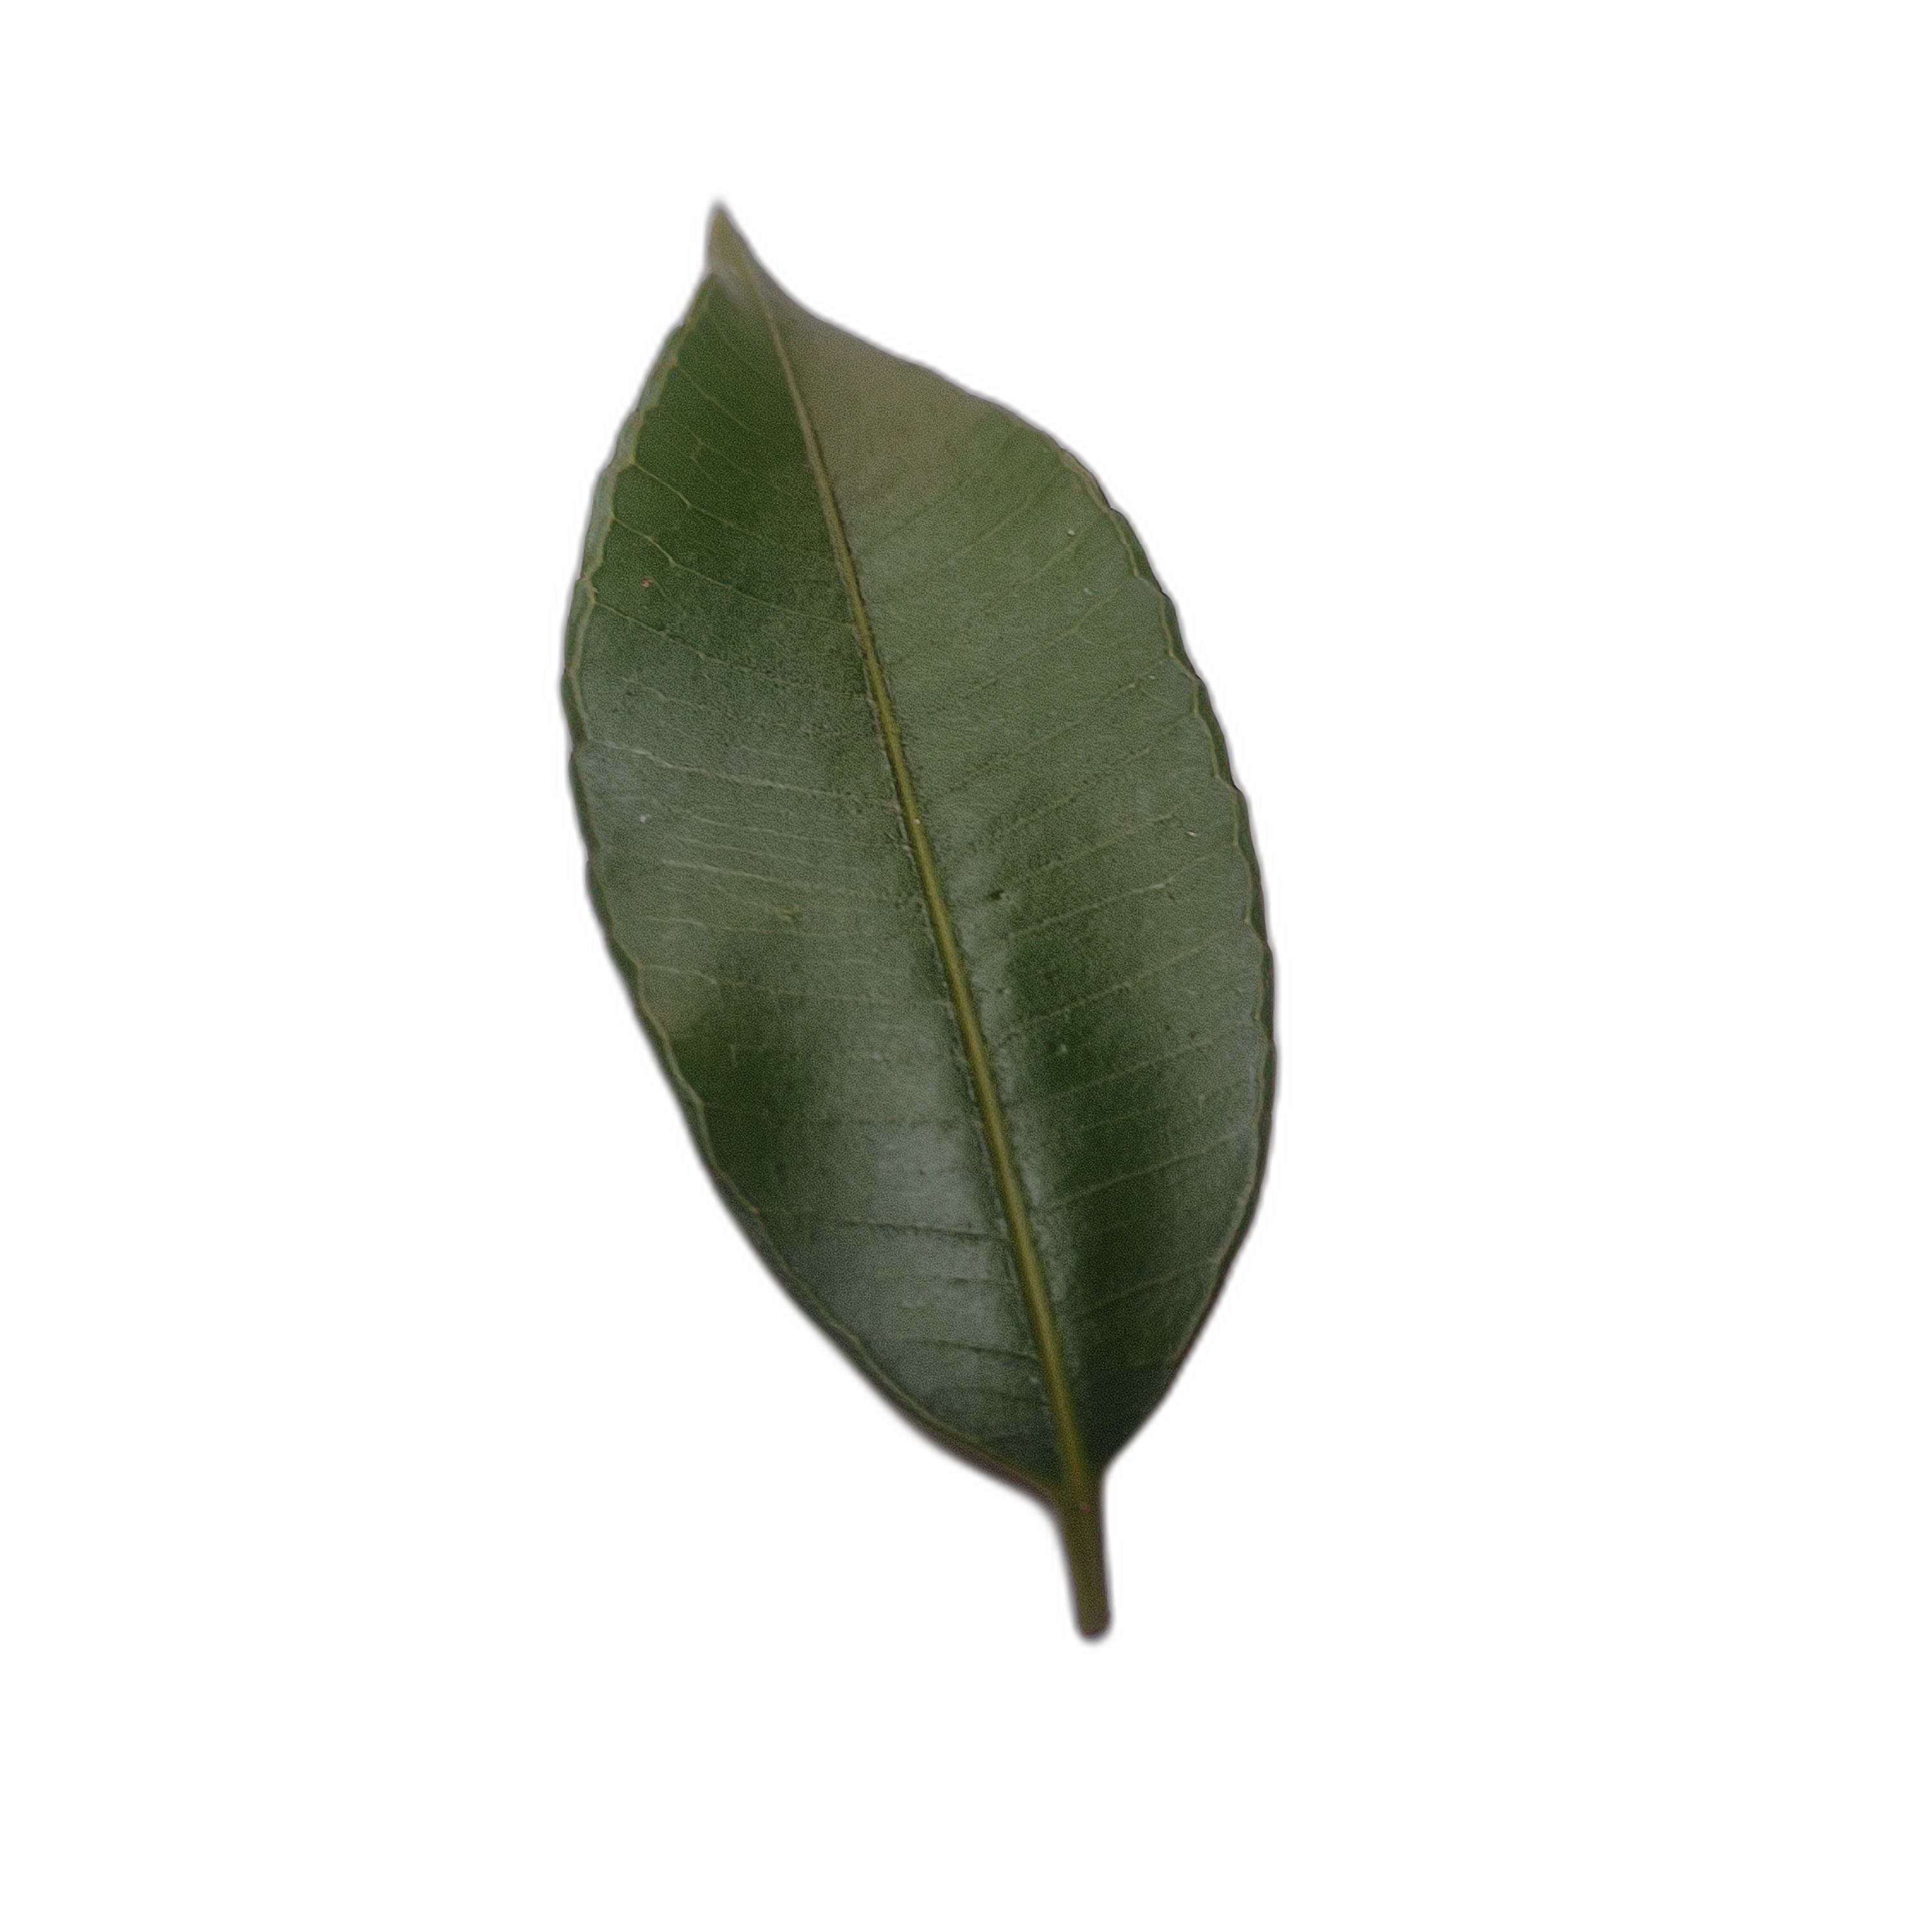
Label: healthy